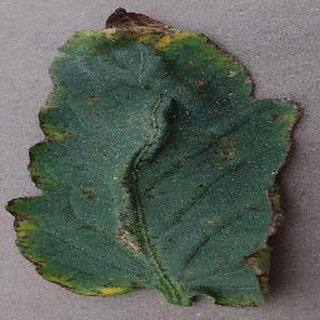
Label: tomato_bacterial_spot